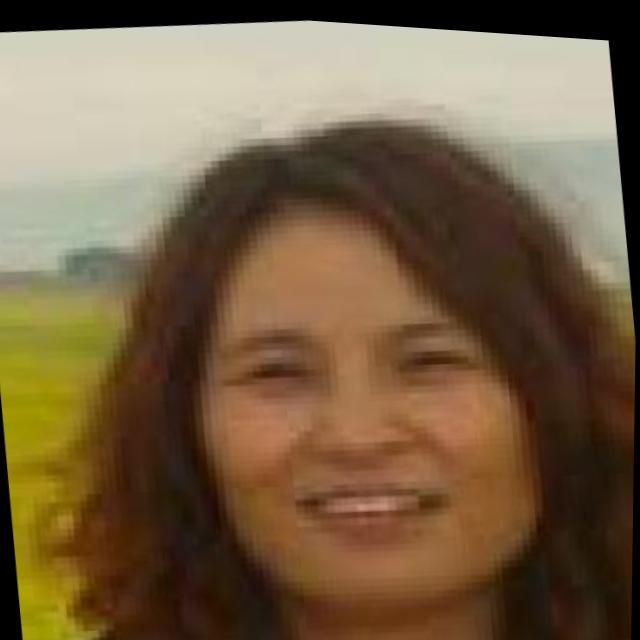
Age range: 45-64